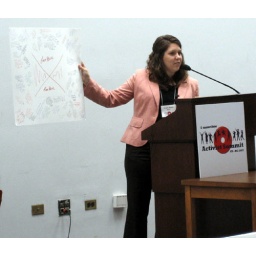
Morgan reminds us all to sign the memory board that will hang in Consumers Union's main building for all to see.